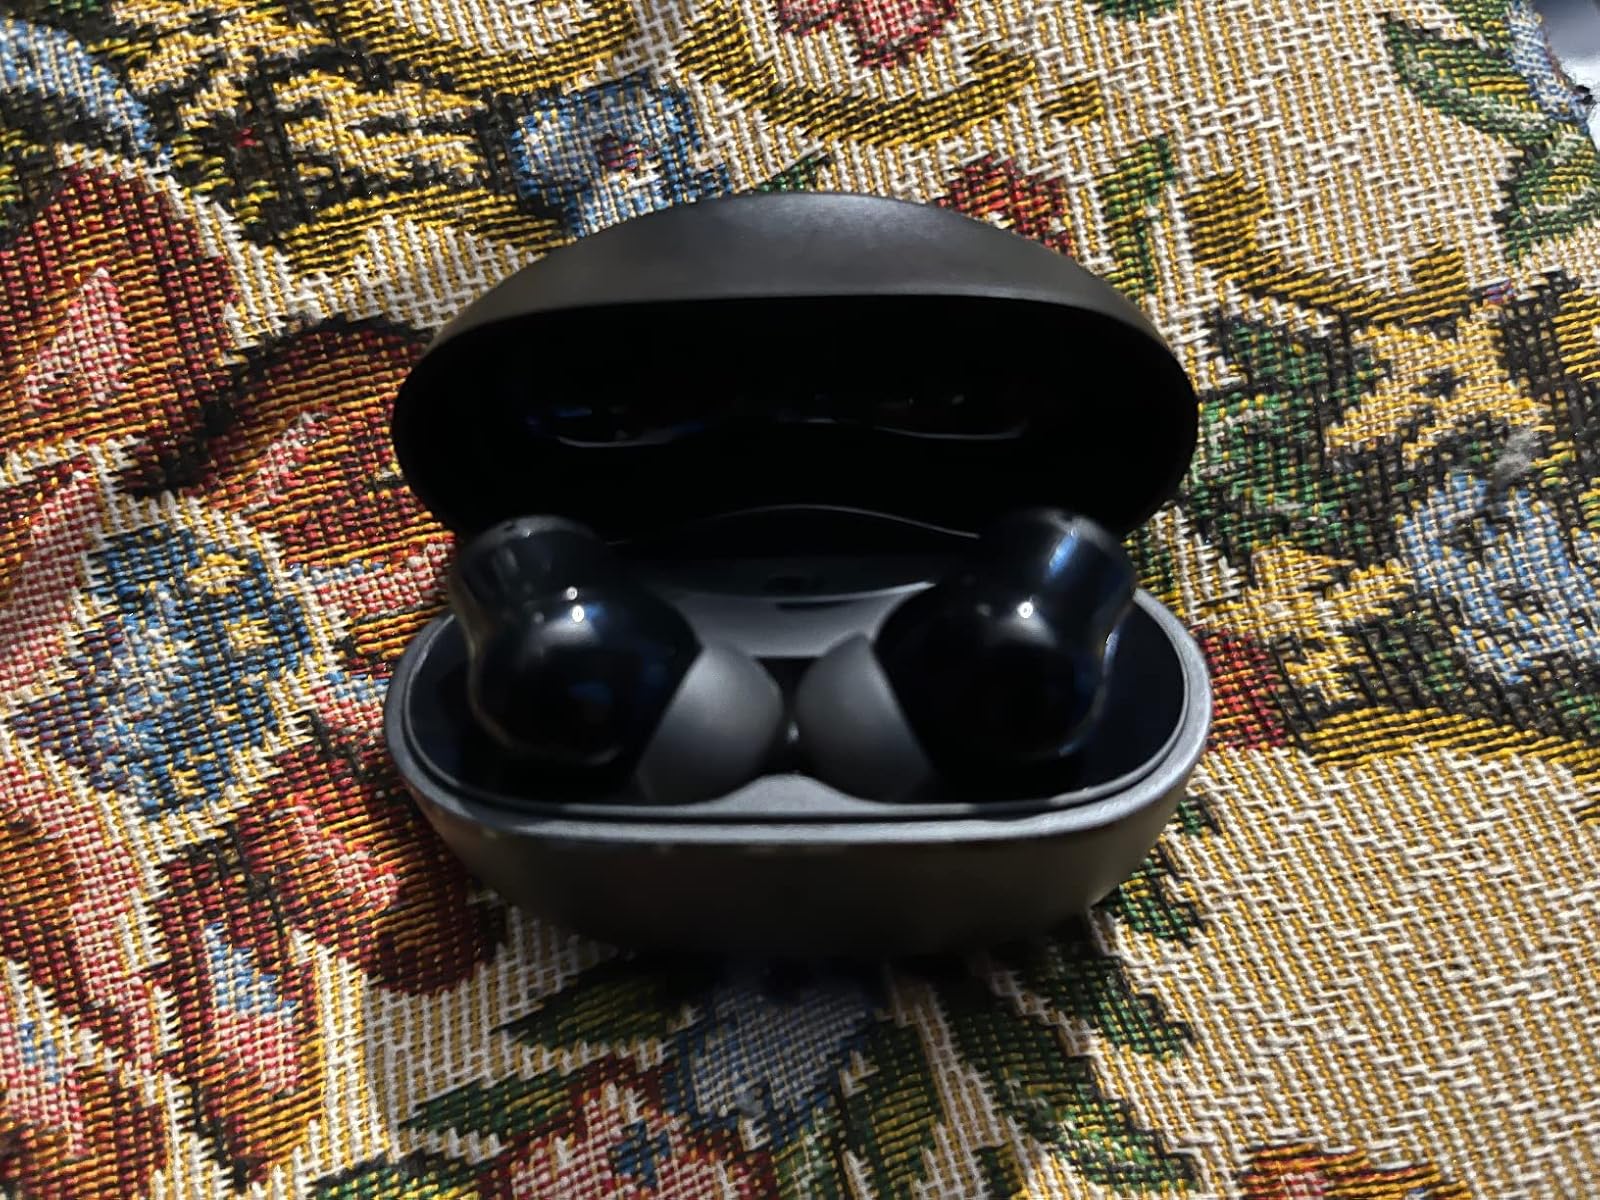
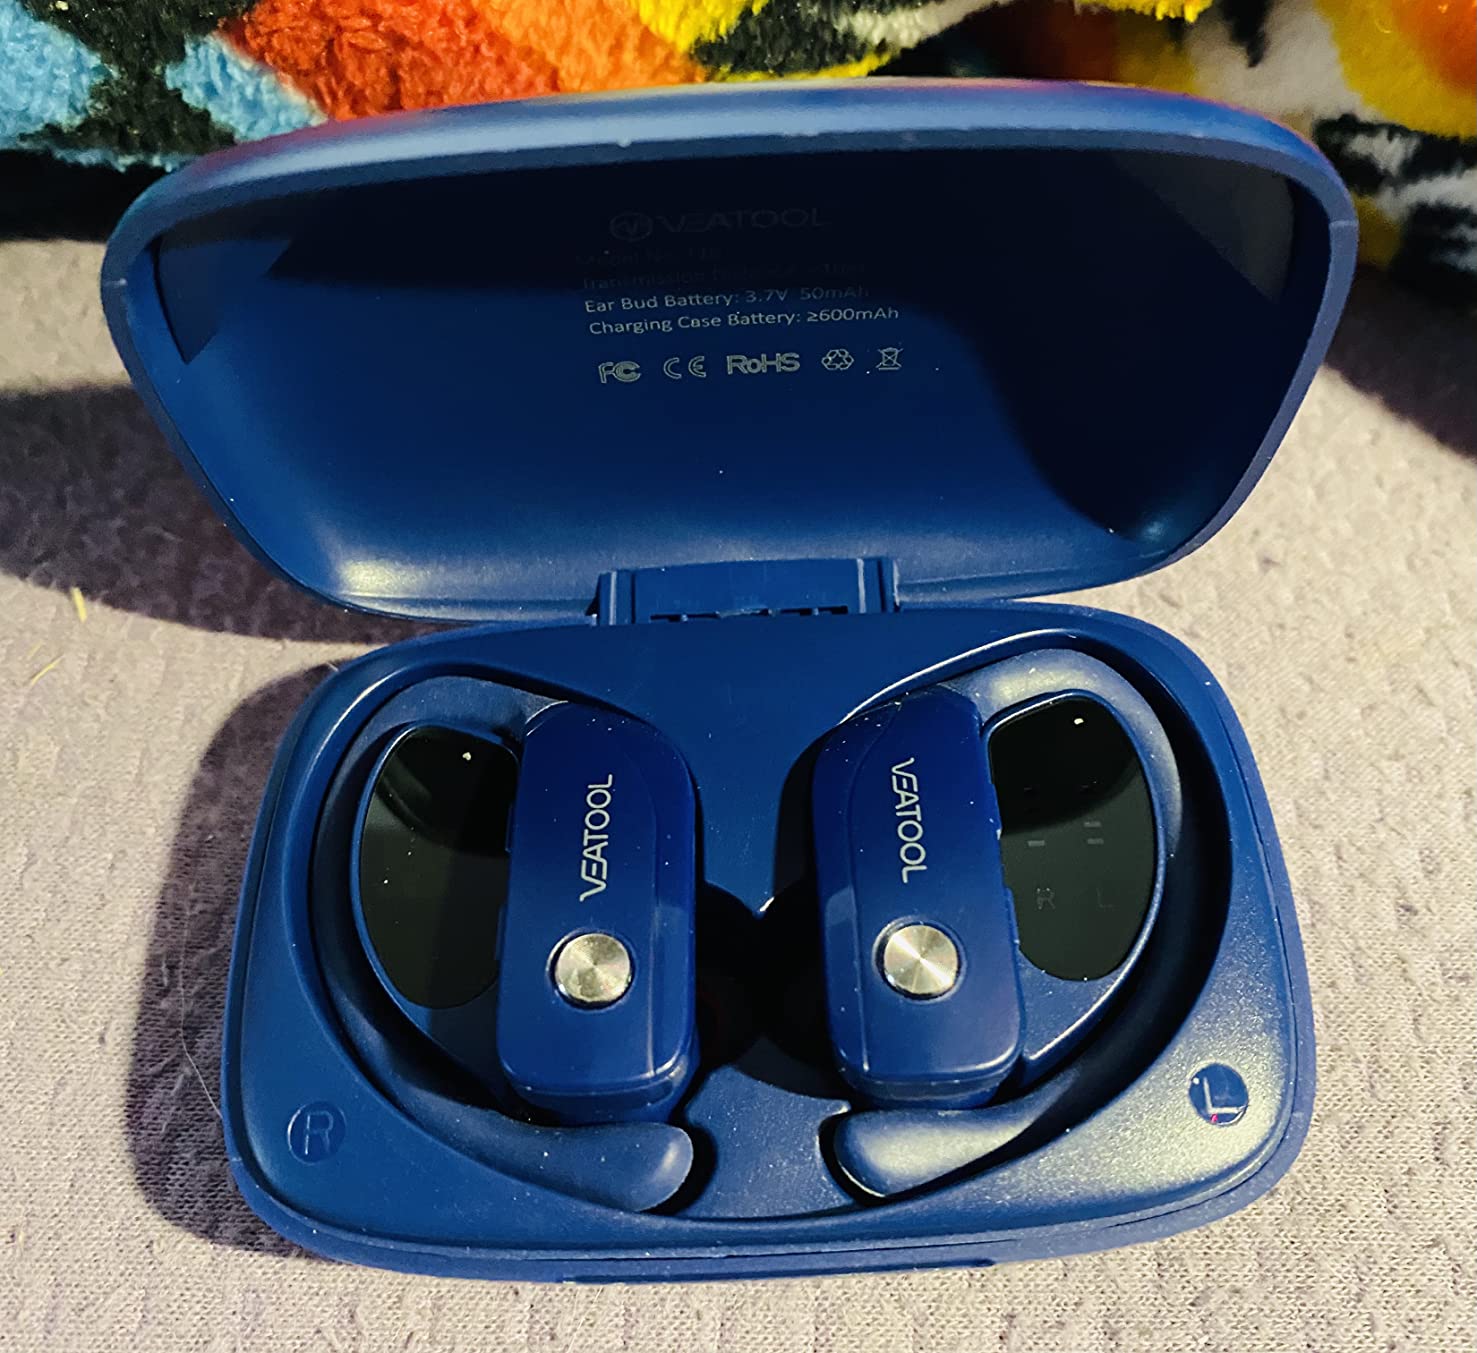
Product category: earbuds
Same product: no